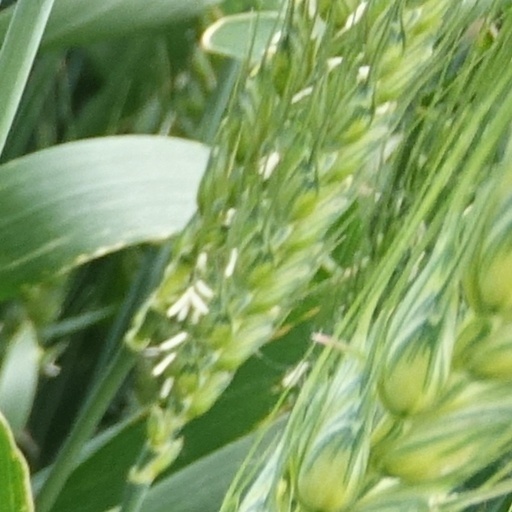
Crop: wheat